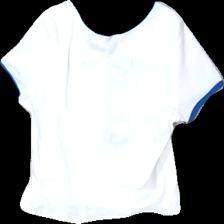
View: back
Type: T-shirt
Category: Children
Brand: H&M
Colors: Blue, White
Material: 100% Cotton
Cut: Cropped
Size: 134
Season: All
Price range: 50-100
Recommended usage: Reuse
Description: t-shirt with print